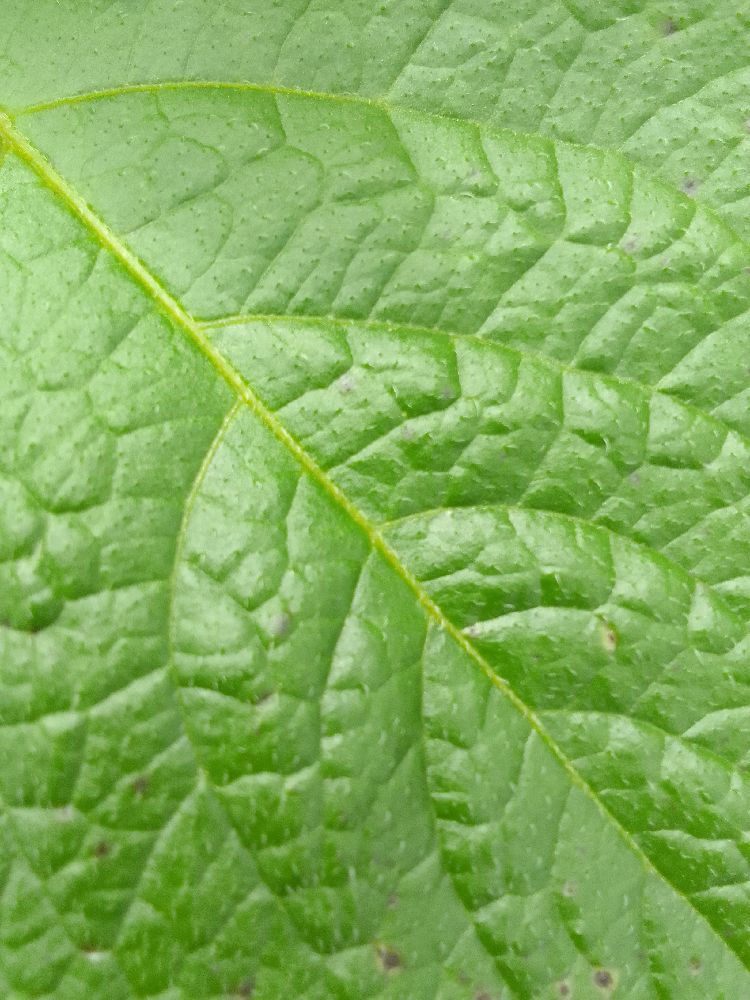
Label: Healthy